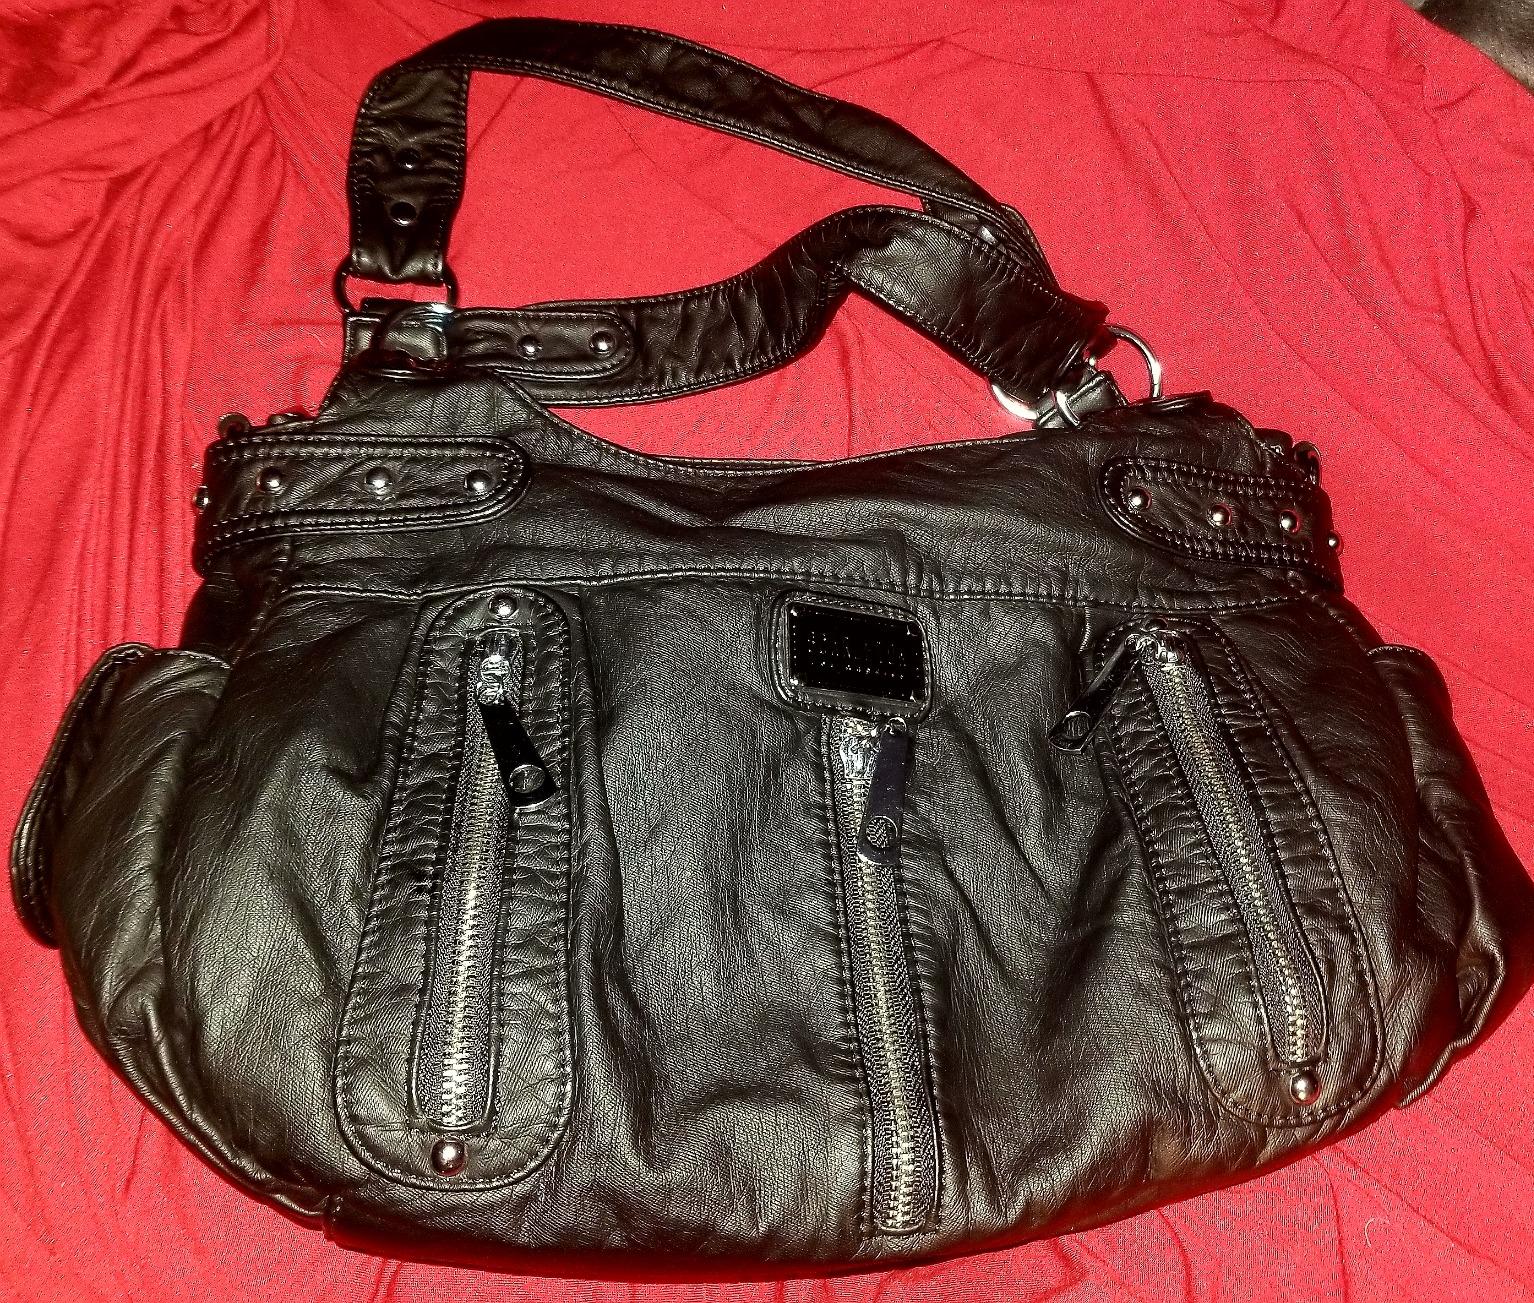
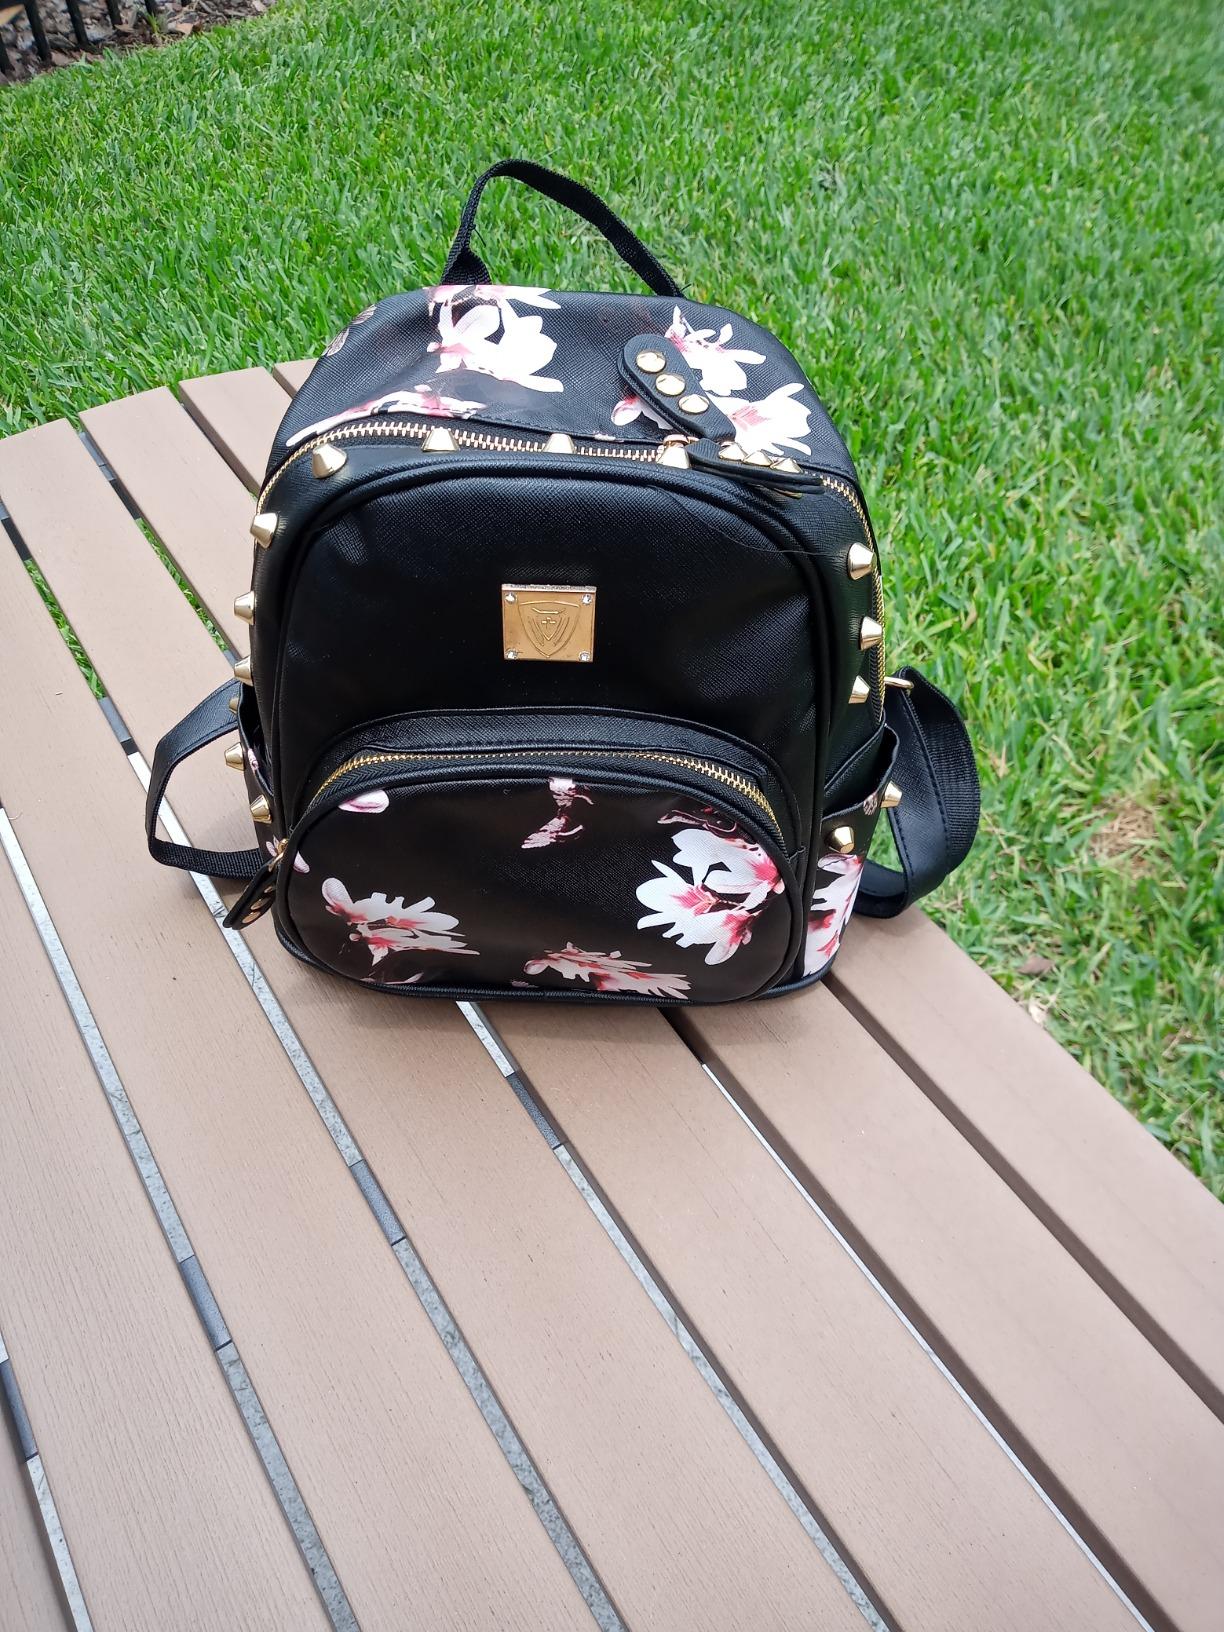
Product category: accessories_handbag
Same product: no